Rahway, New Jersey

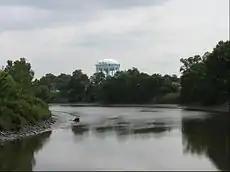
Rahway River and water tower

According to the United States Census Bureau, the city had a total area of 4.04 square miles (10.47 km), including 3.90 square miles (10.09 km) of land and 0.15 square miles (0.38 km) of water (3.59%).